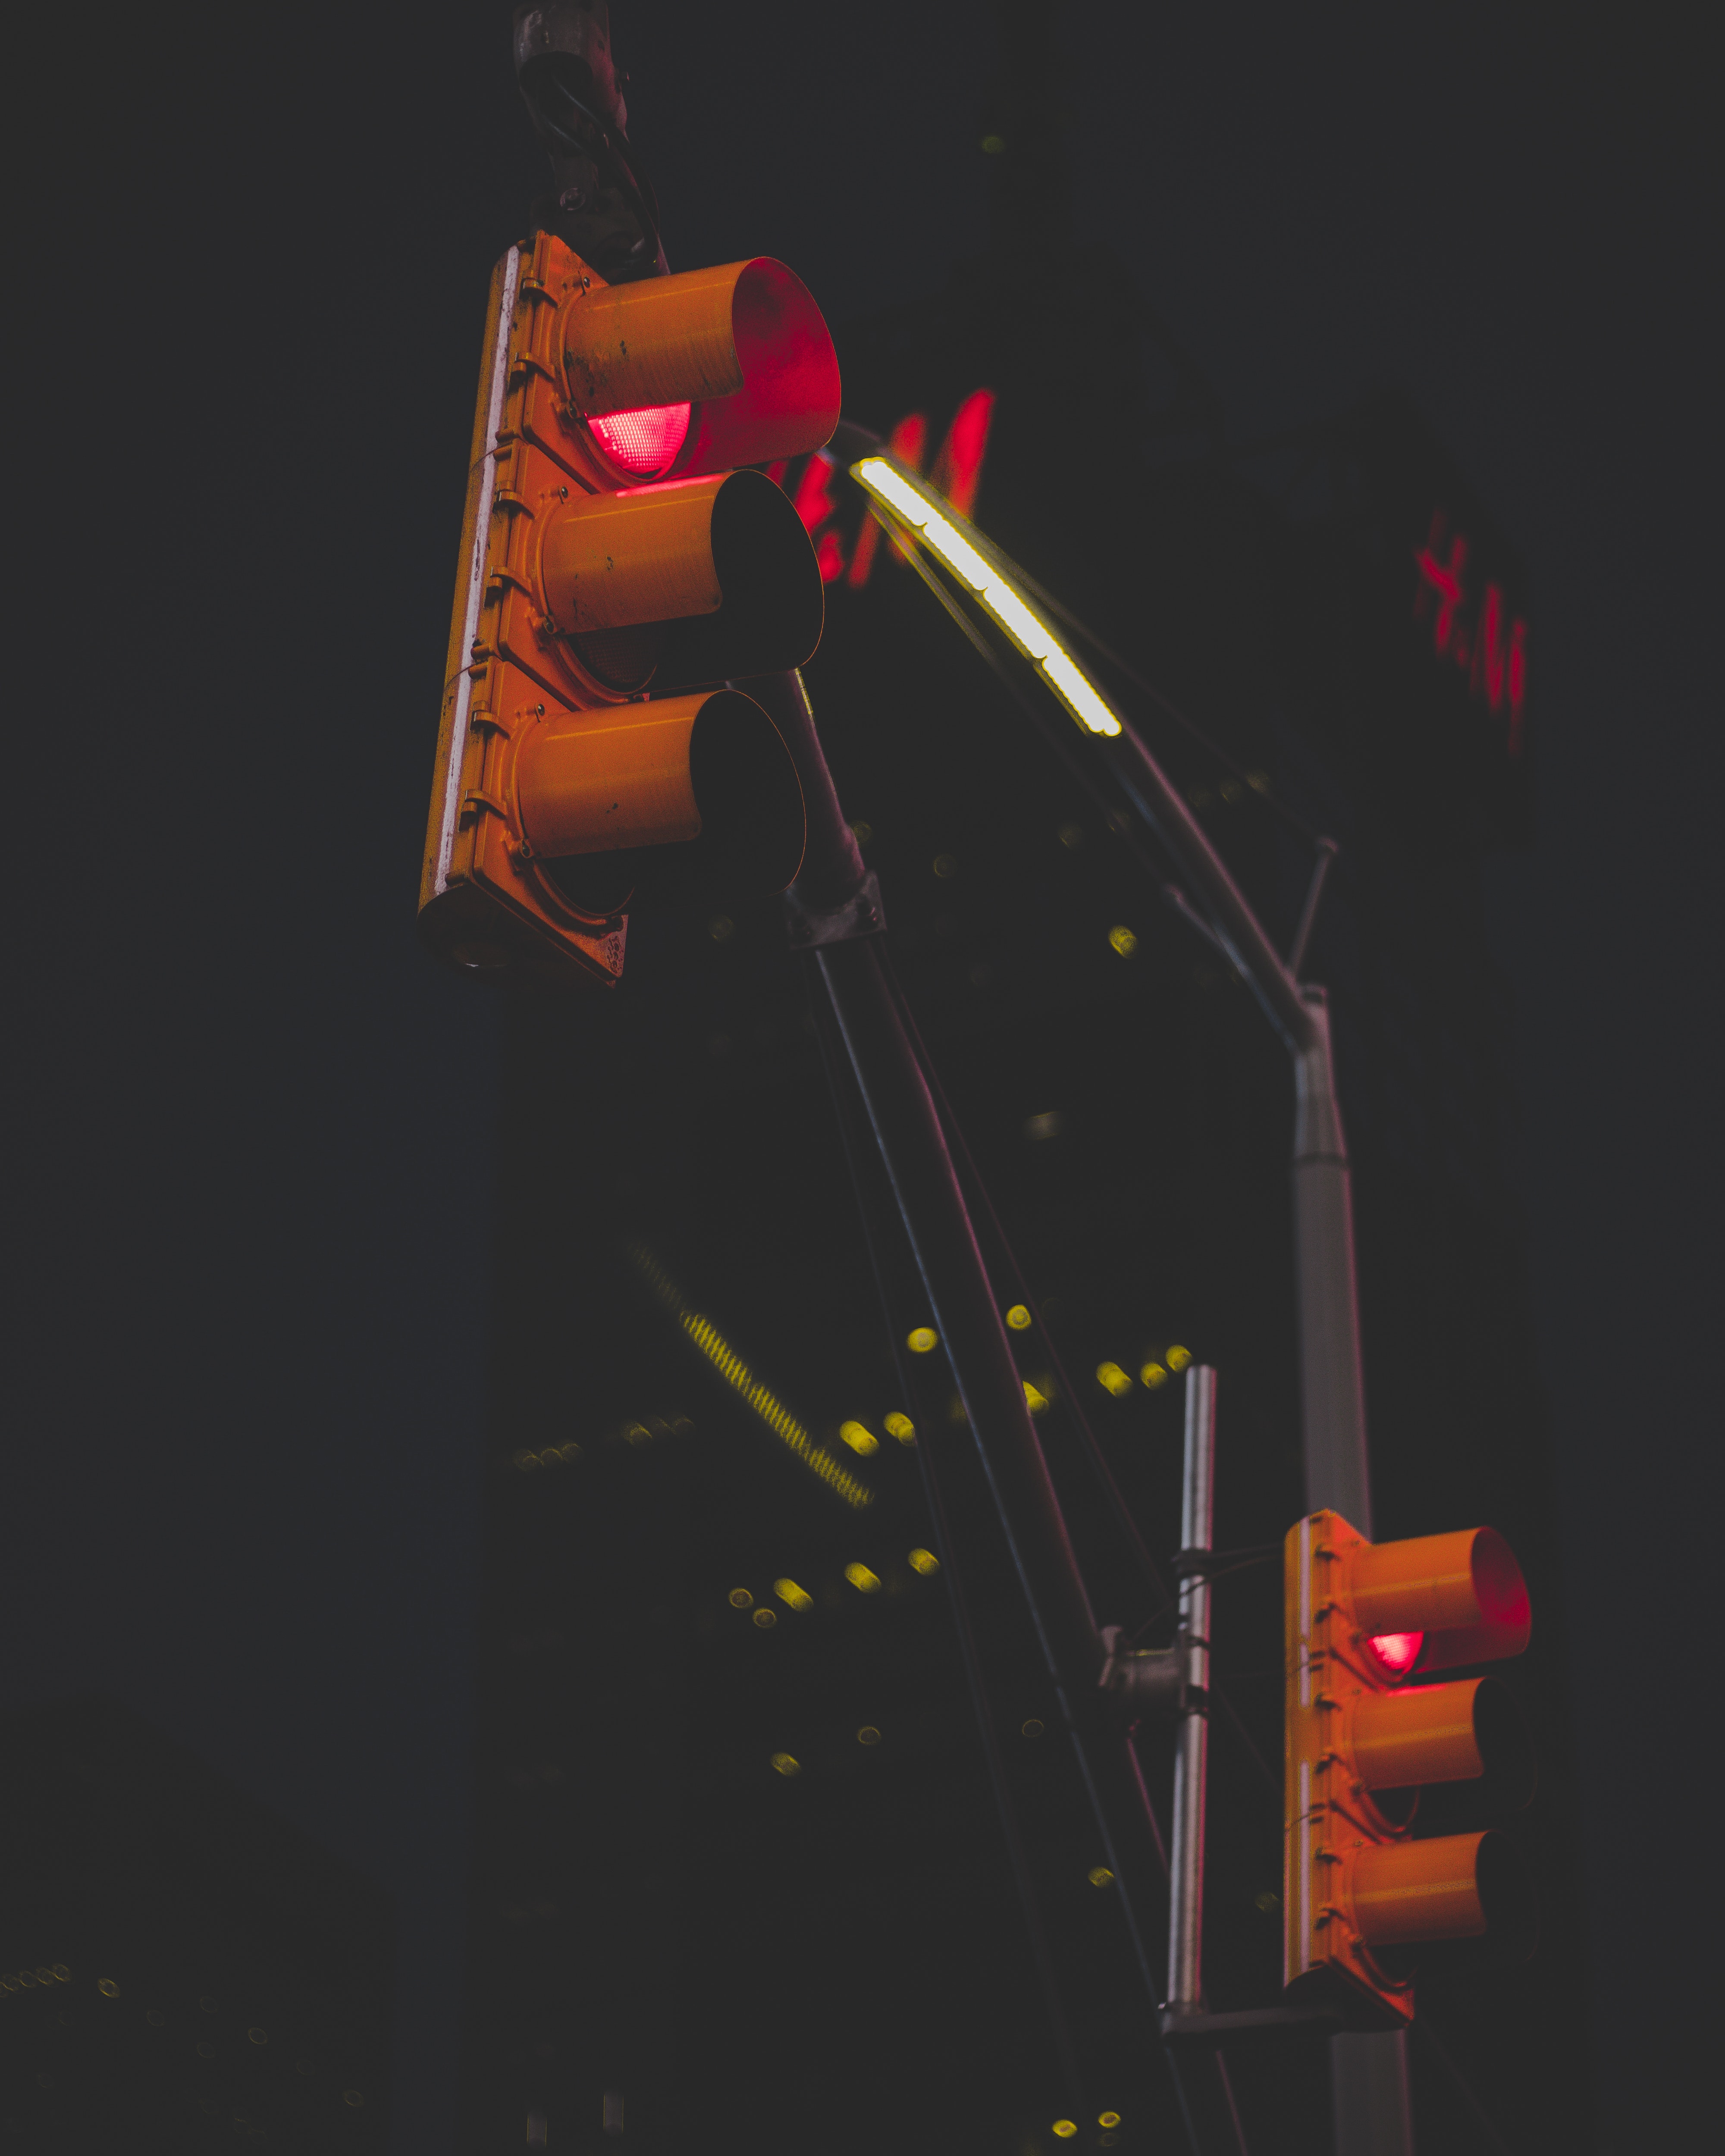
lighting, graphic design